Croatian Littoral

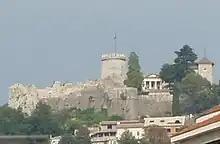
Trsat Castle in Rijeka

Since classical antiquity, the area around Kvarner Bay has been characterized as a meeting point of diverse cultures—from Hellenic and Roman cultures, through the Middle Ages and a succession of various rulers, to the present day. This blending is reflected in the folklore of the area, including Zvončari—bell-ringers best known for annual pageant in Kastav, listed on UNESCO's Representative List of the Intangible Cultural Heritage of Humanity. Crossbowmen from Rab are a living history company reenacting an arbalest tournament first held in 1364 to commemorate the successful defence of the island using that weapon. A typical decorative motif used in the region is "morčić" (plural: "morčići")—a dark skinned Moor used as a centerpiece on jewelry, usually earrings. Legend has it that the motif is related to a hypothesized battle between Croatian and Ottoman armies on Grobnik north of Rijeka, but it is more likely that it is of Venetian origin, as it is similar to the Venetian "moretti" motif, used mostly on brooches and pins.